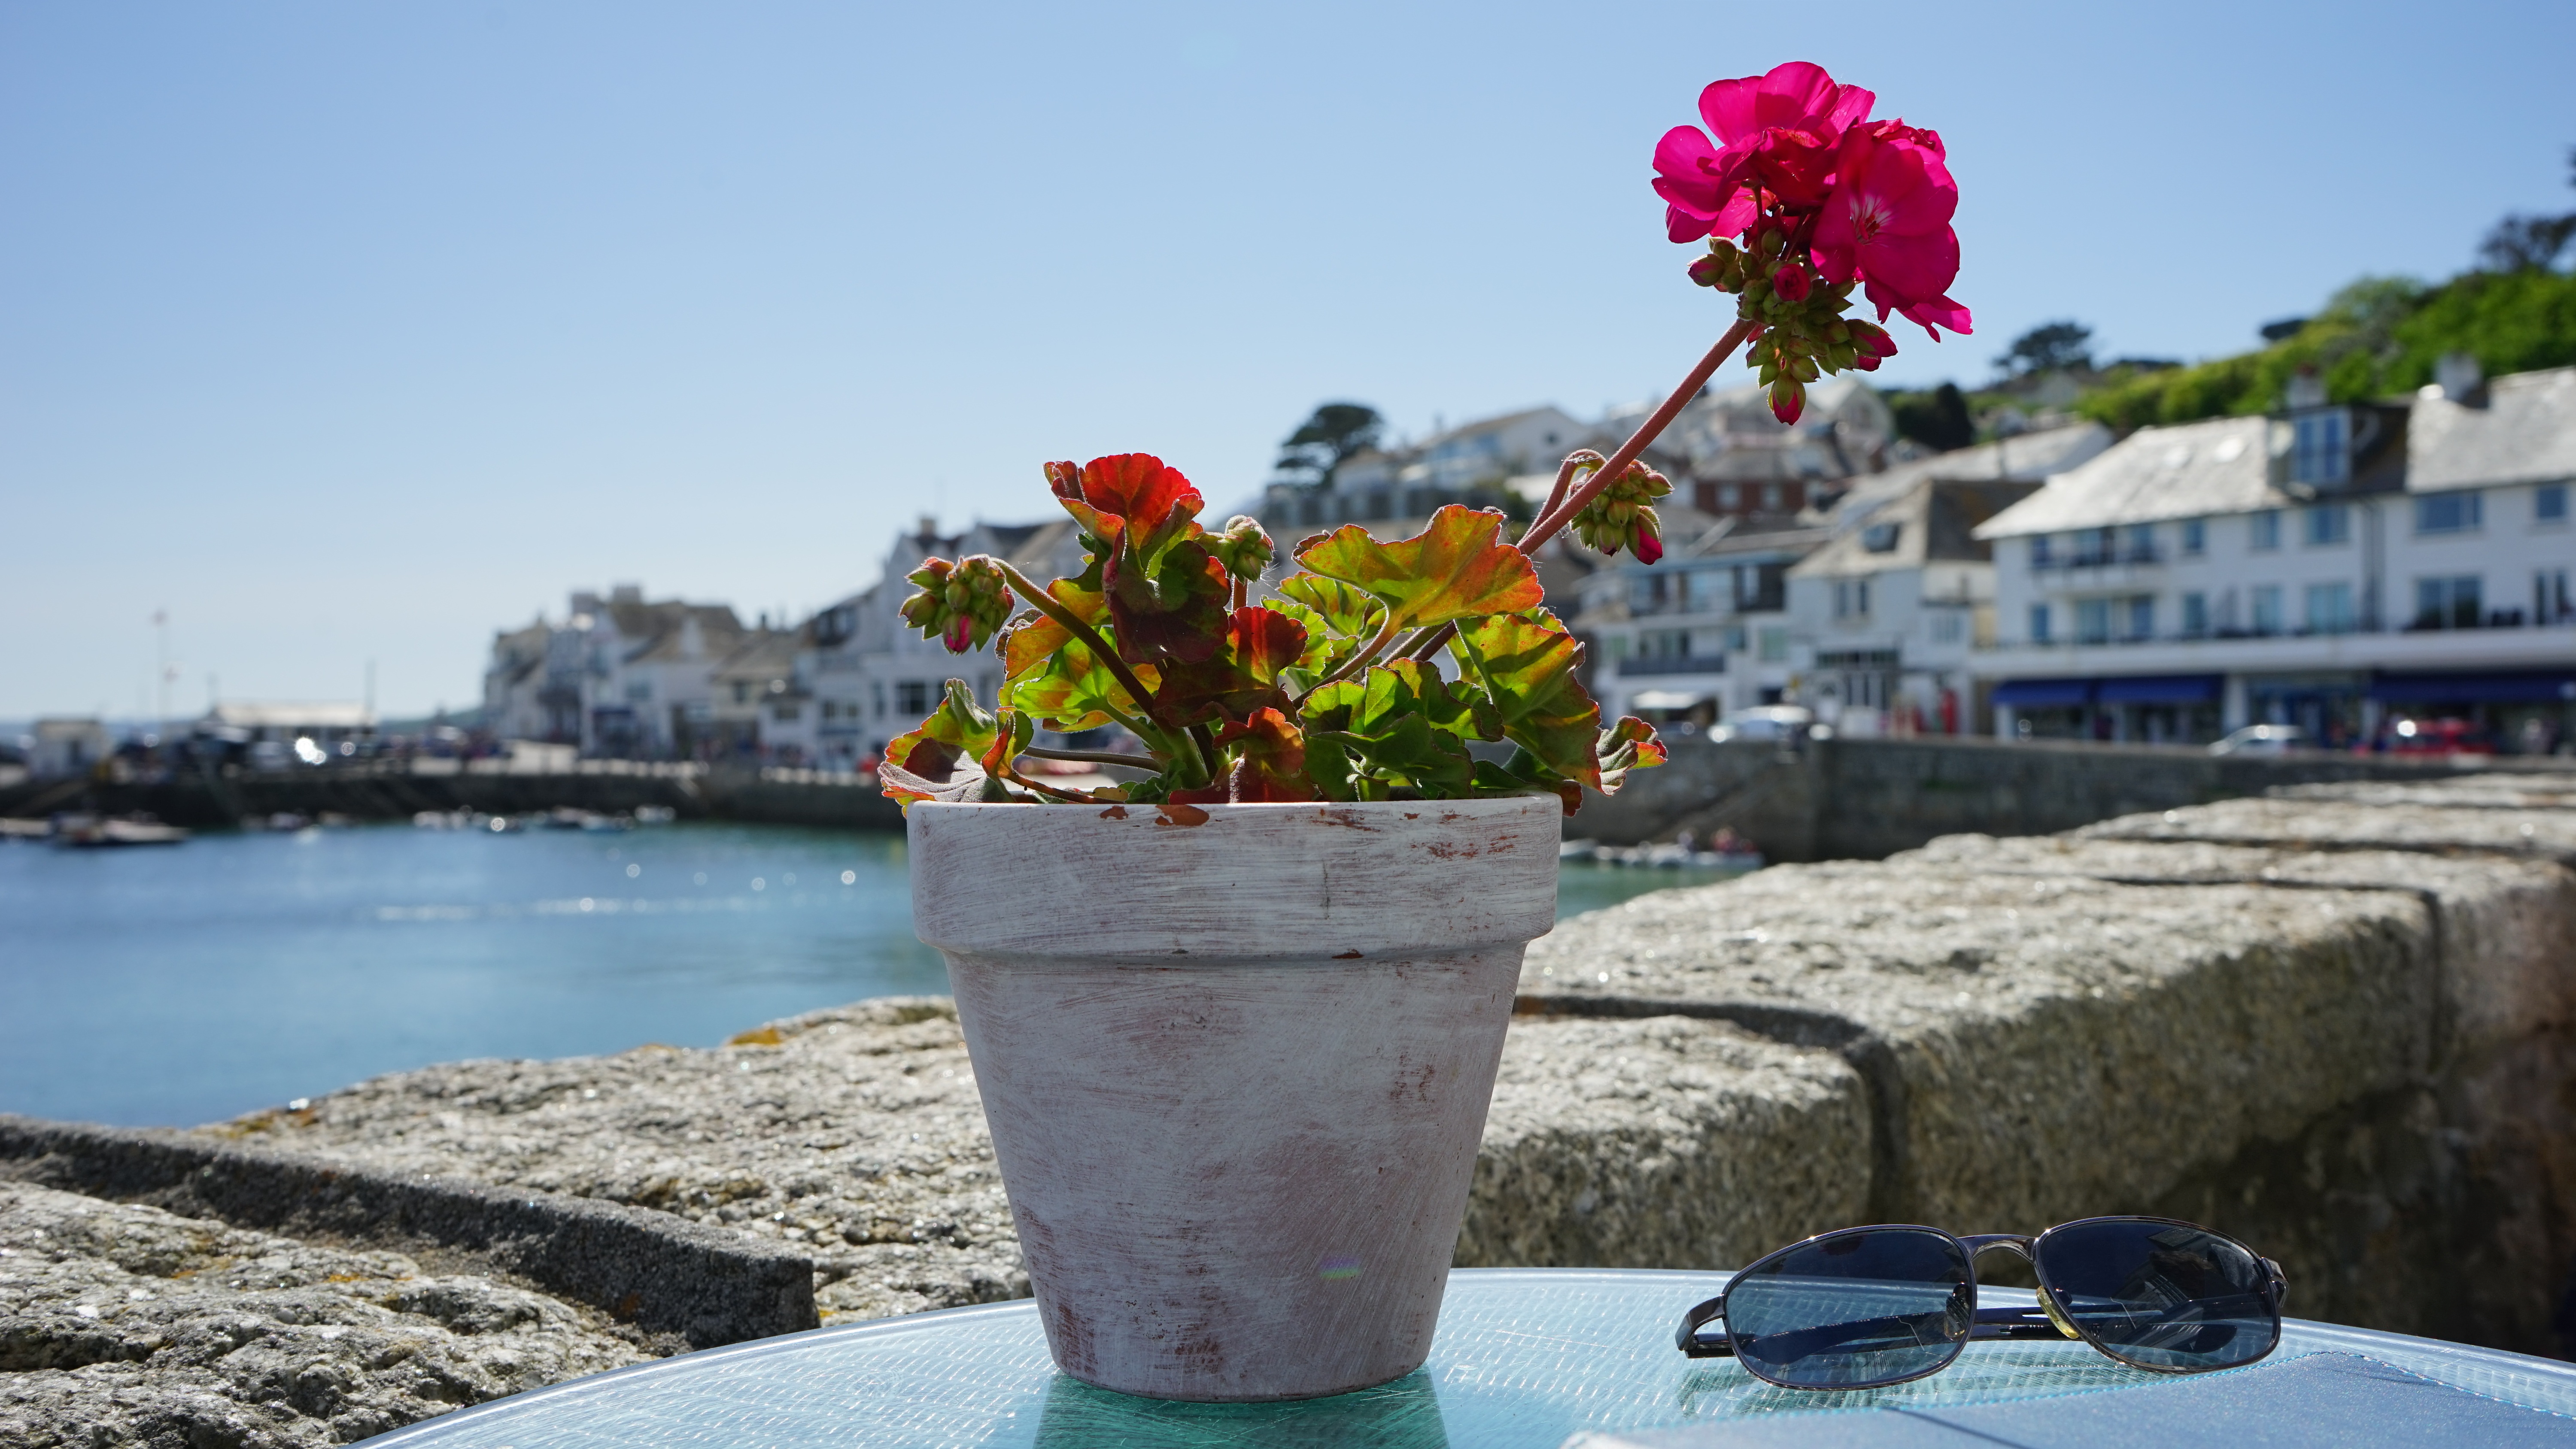
beach, landscape, sea, coast, water, sand, ocean, growth, plant, sky, sun, shore, flower, pot, summer, vacation, spring, scenic, fresh, blue, exterior, tourism, season, potted, outdoors, sunny, flowerpot